School of Synthesis

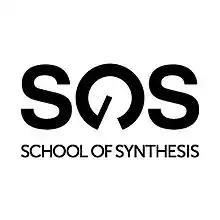

School of Synthesis is a musical school in Melbourne, Australia specializing in electronic music. School of Synthesis was formed in 2010 by ARIA Award-winning Australian music producer, composer, sound designer Davide Carbone and DJ and music producer Mike Callander. Carbone and Callander met at RMIT University in Melbourne where Callander was a student and Carbone a teacher in sound recording.